Road America 180

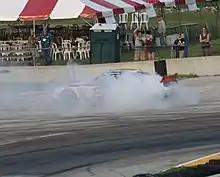
A. J. Allmendinger celebrates his win in the 2013 race

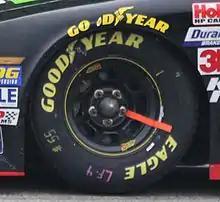
A rain tire used during the 2014 race

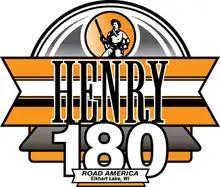
Henry Repeating Arms was the title sponsor of the race from 2020 to 2022

The next year, in the newly renamed Sargento 200, Brazilian Nelson Piquet Jr. won his first career race ahead of Michael McDowell and Ron Fellows. In 2013, the once again renamed Johnsonville Sausage 200 pole winner was A. J. Allmendinger. Allmendinger, Owen Kelly, and Billy Johnson all took turns leading, with Allmendinger leading the most at 29. Allmendinger would go on to win the race after eight caution flags waved and the race was extended to 55 laps due to two green-white-checker finish attempts. The race became memorable when road course ringer, Max Papis got furious with Billy Johnson for spinning him out twice; on pit road Papis slapped Johnson and walked off grinning.